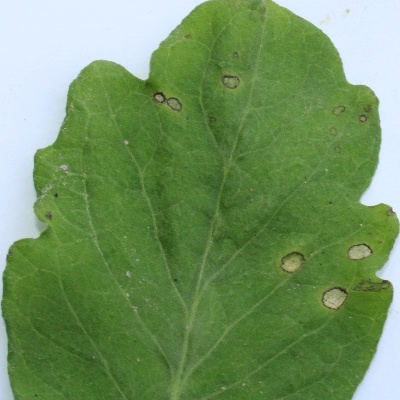
Crop: Tomato
Condition: septoria leaf spot